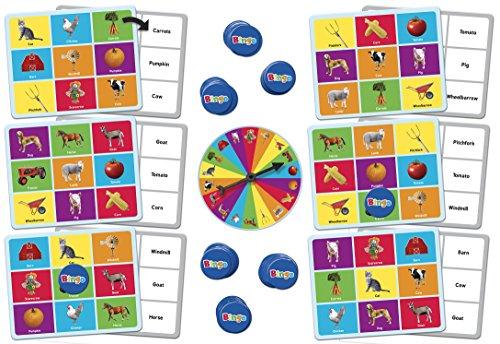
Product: MasterPieces Educational-Farm Bingo Game, Multicolored
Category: Toys & Games | Games & Accessories | Board Games
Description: Fun and educational color, picture, and word matching game.
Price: $9.98
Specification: ProductDimensions:1.8x10.5x8inches|ItemWeight:1pounds|ShippingWeight:1.49pounds(Viewshippingratesandpolicies)|ASIN:B07BFDS5PD|Itemmodelnumber:11813|Manufacturerrecommendedage:3yearsandup